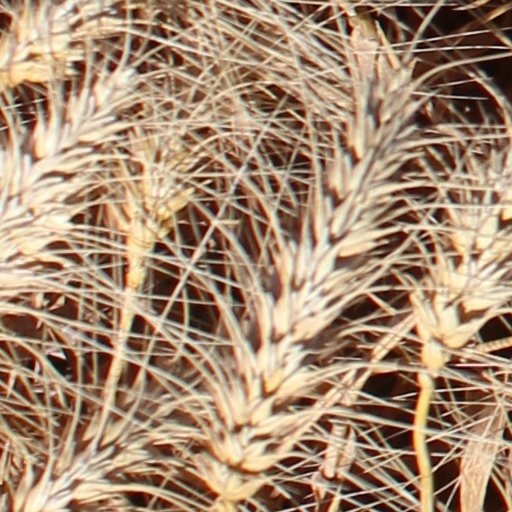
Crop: wheat